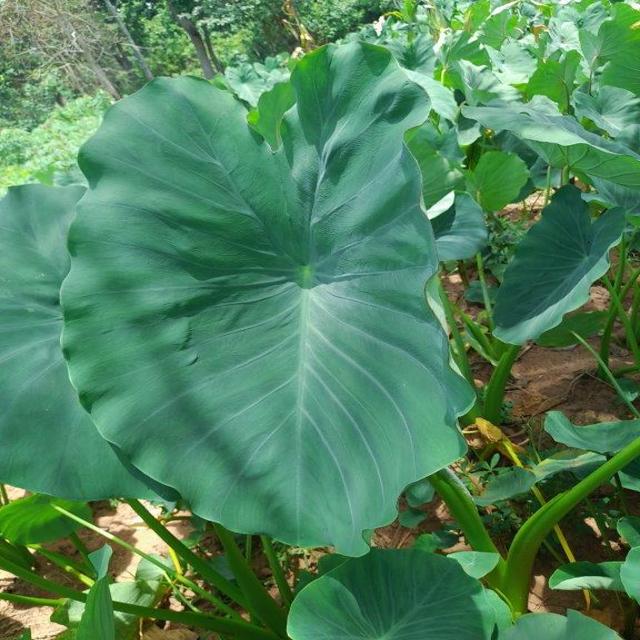
Label: Healthy